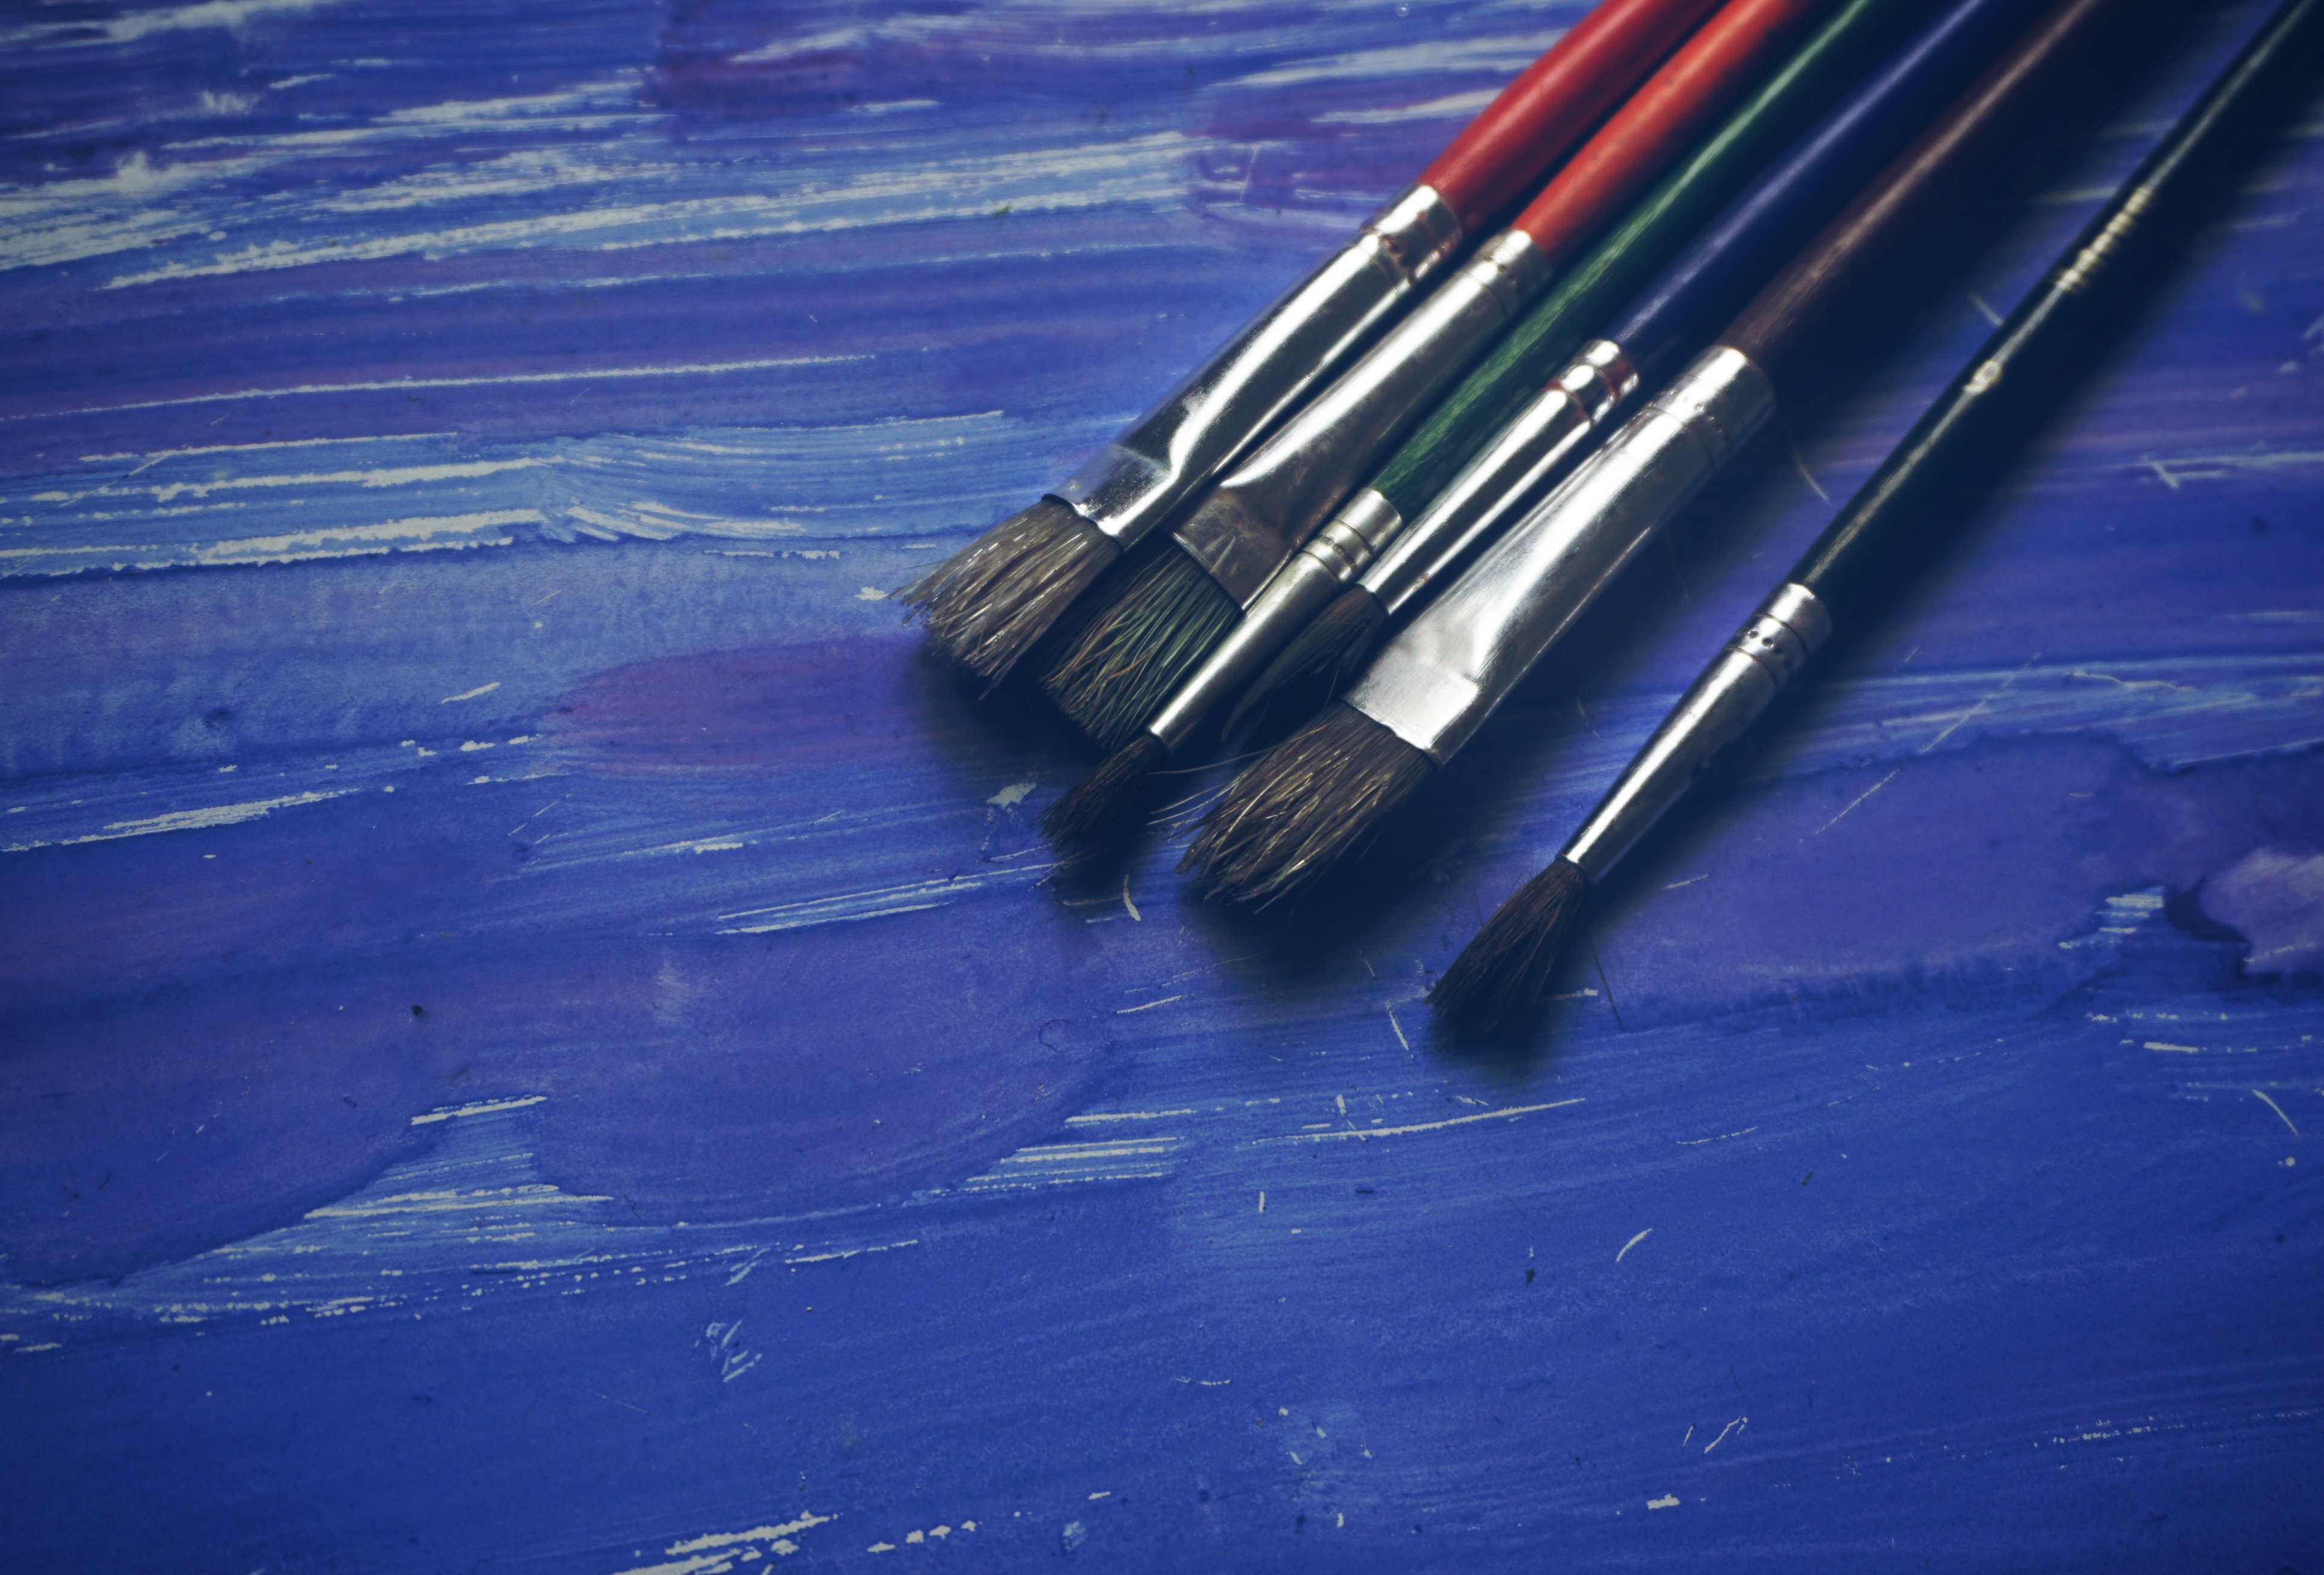
creative, wing, light, wave, brush, reflection, colourful, color, artist, paint, blue, colorful, artwork, painting, watercolor, coloring, colour, art, background, creativity, conceptual, supplies, draw, art supplies, watercolour, atmosphere of earth